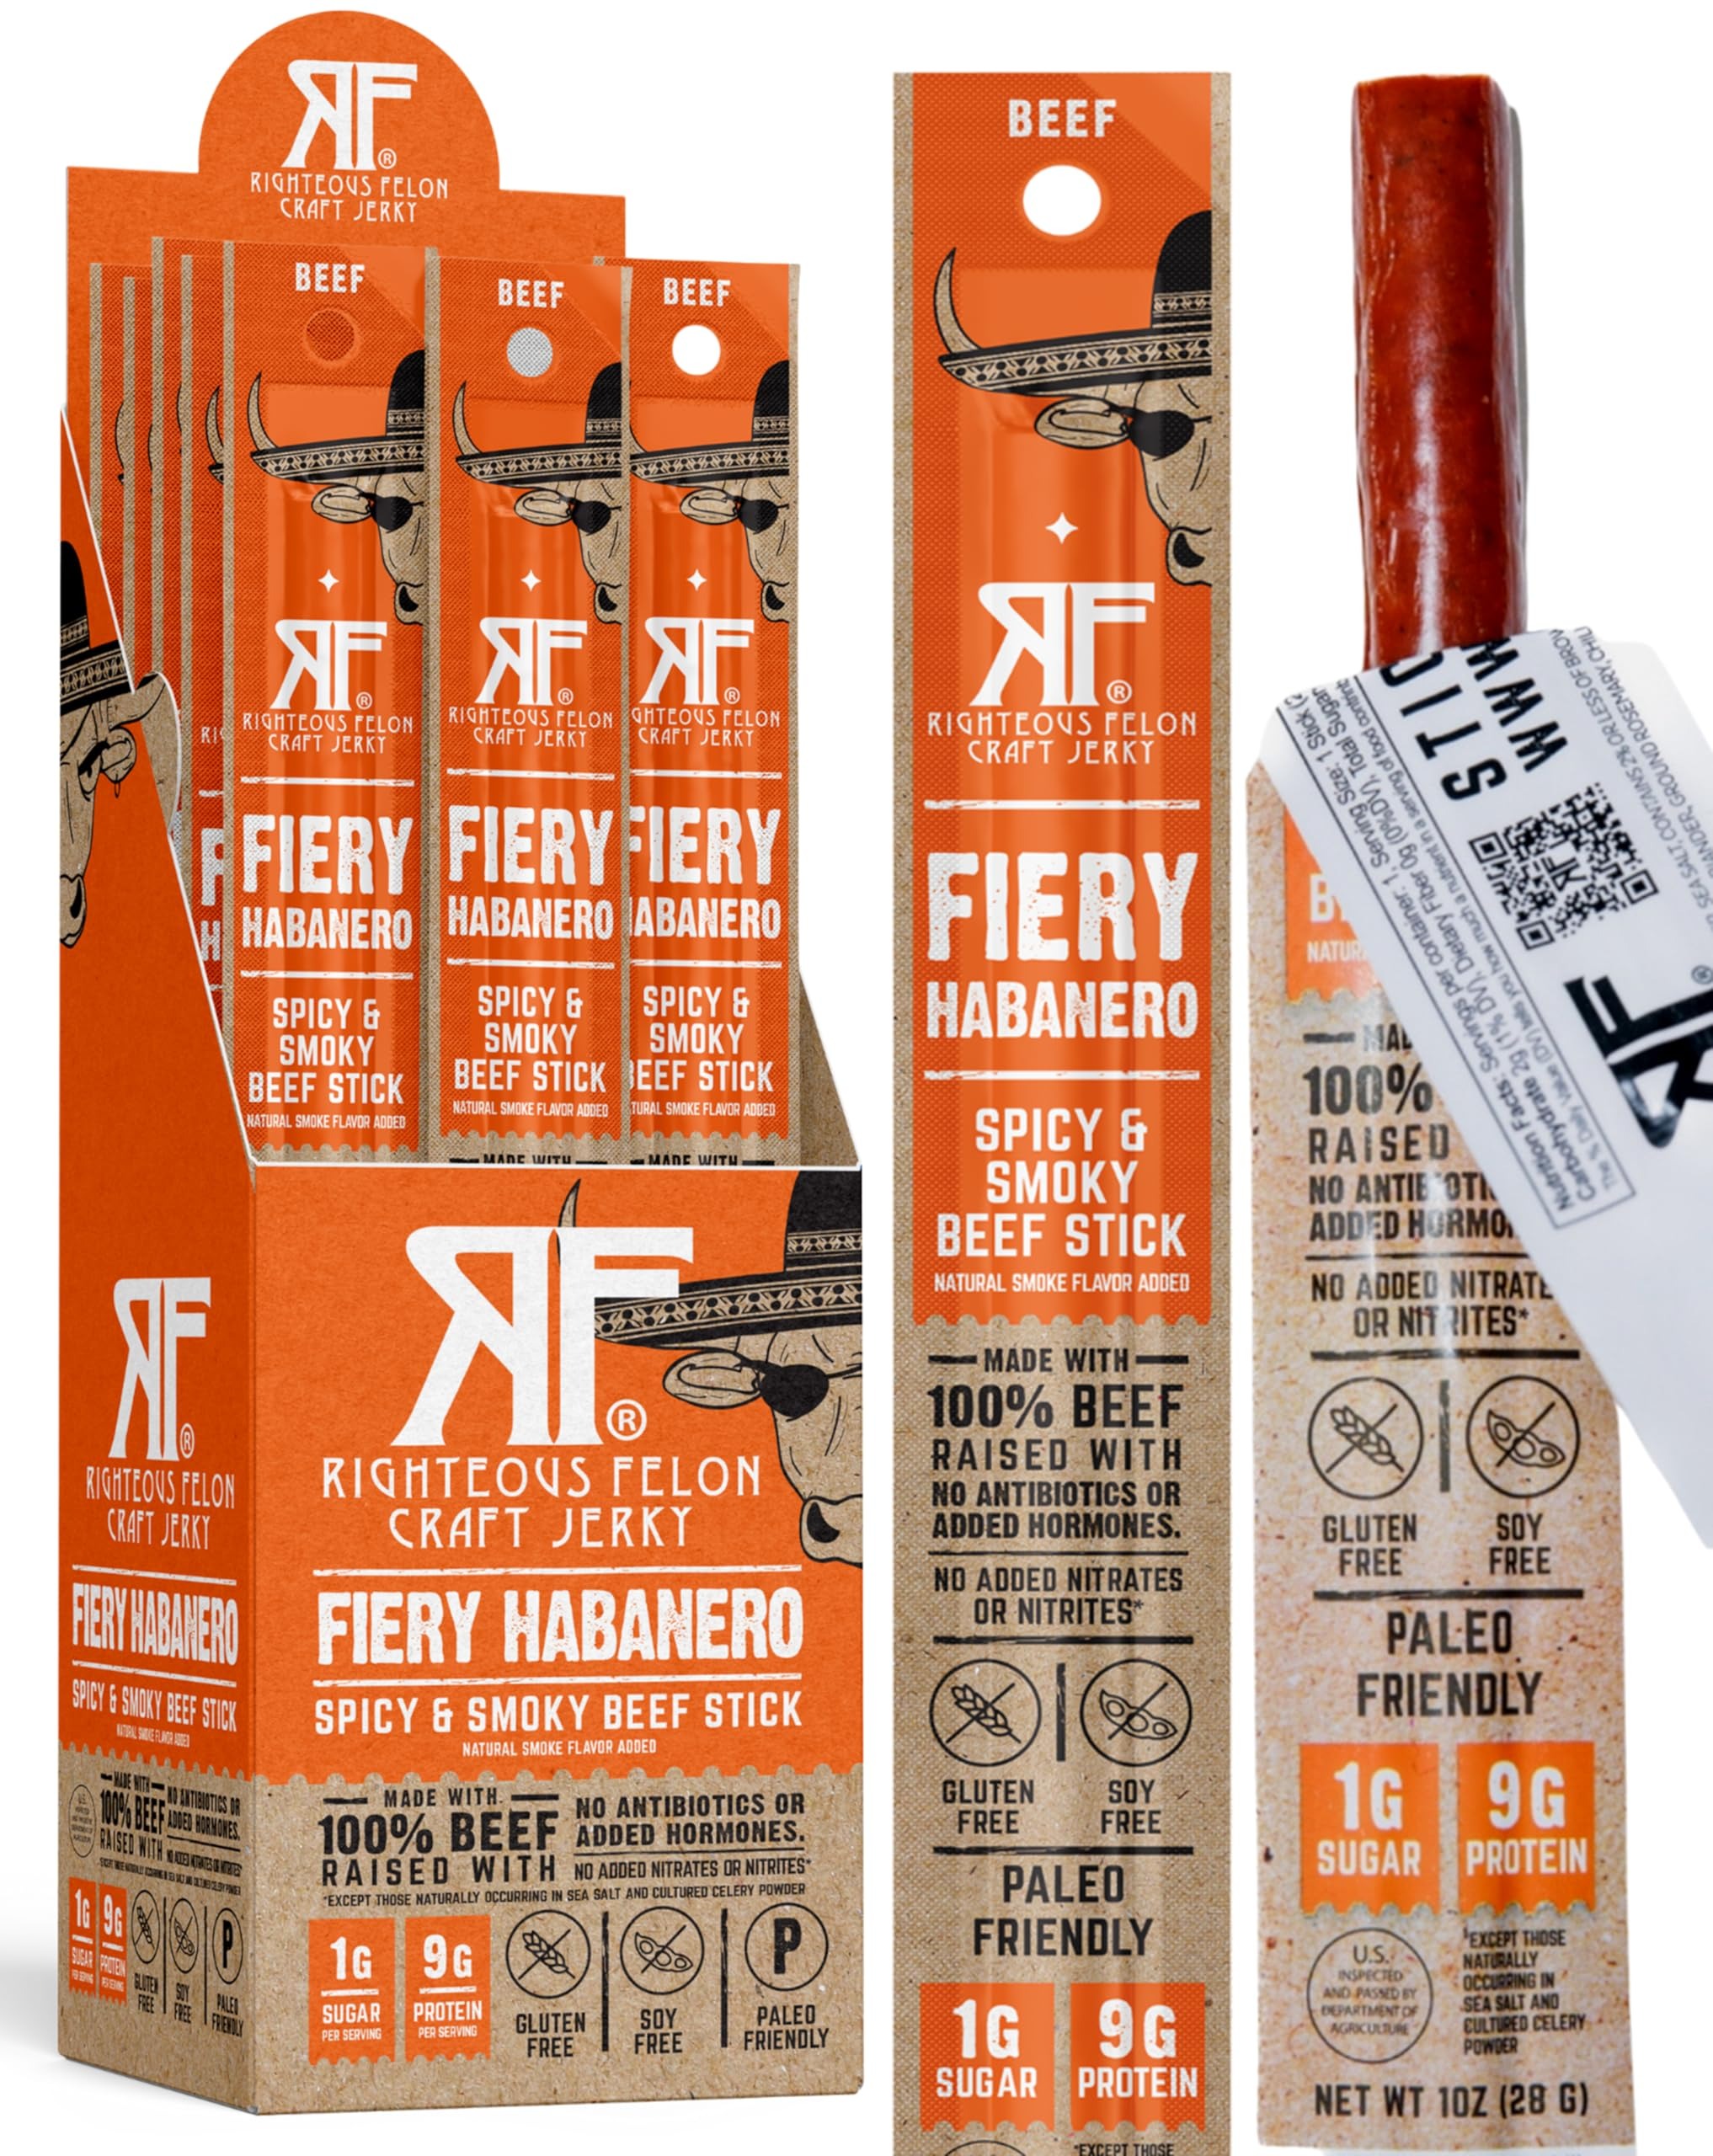
Item Name: Righteous Felon Meat Sticks | 100% Beef Sticks | Gluten Free & Keto Meat Sticks | Low Sugar & High Protein Beef Sticks | Healthy Snack for Adults | Jerky Gifts for Men | Fiery Habanero, 24 Pack
Bullet Point 1: Fiery Habanero Beef Sticks: Enjoy the bold, spicy flavor of Righteous Felon beef meat sticks with Habanero Escobar. These spicy meat sticks are perfect for those who crave a little heat in their jerky. All beef sticks individually wrapped have a punch of robust taste, leaving you satisfied and wanting more.
Bullet Point 2: Healthy Snacking, Clean Ingredients: Fuel your day with healthy meat sticks made from pasture-raised meats. Each meat stick is crafted with clean ingredients, ensuring you get low fat, low sugar, and high protein beef sticks making it the perfect beef jerky sticks for adults on keto or low-carb diets.
Bullet Point 3: Gluten-Free, On-the-Go Snacks: Our beef sticks are perfect for busy lifestyles. Made with natural ingredients, it’s a convenient high protein meat sticks that fits easily into your day, whether you’re at work, traveling, or searching for college study snacks for a quick protein boost. Enjoy a tasty, guilt-free treat anytime, anywhere.
Bullet Point 4: Perfect Gift for Jerky Lovers: These meat sticks individually wrapped are a thoughtful gift for any occasion. Ideal for creating jerky gifts for men, a jerky gift basket, or adding to a beef jerky gift set, this variety pack is sure to delight any jerky enthusiast. Perfect for birthday gifts, holidays, or a snack box college care package.
Bullet Point 5: Premium Quality, American-Made Jerky: Righteous Felon Jerky is renowned for its premium quality and bold flavors. Made in the USA with locally sourced, pasture-raised meats, our meat sticks provides a taste experience like no other. We pride ourselves on delivering meat snacks for adults, crafted with care and dedication to quality.
Product Description: Righteous Felon Jerky Meat Stick - Fiery Habanero, 24 Pack Righteous Felon Jerky Meat Sticks offer a satisfying, high-protein snack that’s perfect for any occasion. These meat sticks are crafted with care using locally sourced, pasture-raised meats. Each stick delivers 9g of protein with low fat, low carbohydrates, and just 100 calories or less, making them a great choice for those following keto or low-sugar diets. These gluten-free, soy-free snacks are made with real, pronounceable ingredients and contain no growth hormones or antibiotics. Whether you’re on the go, packing a lunch, or simply looking for a healthy snack, Righteous Felon meat sticks fit seamlessly into your lifestyle. Their convenient packaging makes them easy to grab and enjoy wherever you are, providing a quick protein boost to fuel your day. Ideal for gifting, this 24-pack of individually wrapped meat sticks is perfect as a stocking stuffer or as part of a gift basket. They’re a thoughtful option for men who appreciate high-quality snacks, making them a great choice for holidays, birthdays, or just because. Handcrafted in the USA, Righteous Felon takes pride in delivering a flavor experience that stands out from the rest, ensuring every bite is as satisfying as the last.
Value: 240.0
Unit: Ounce

Price: 44.99